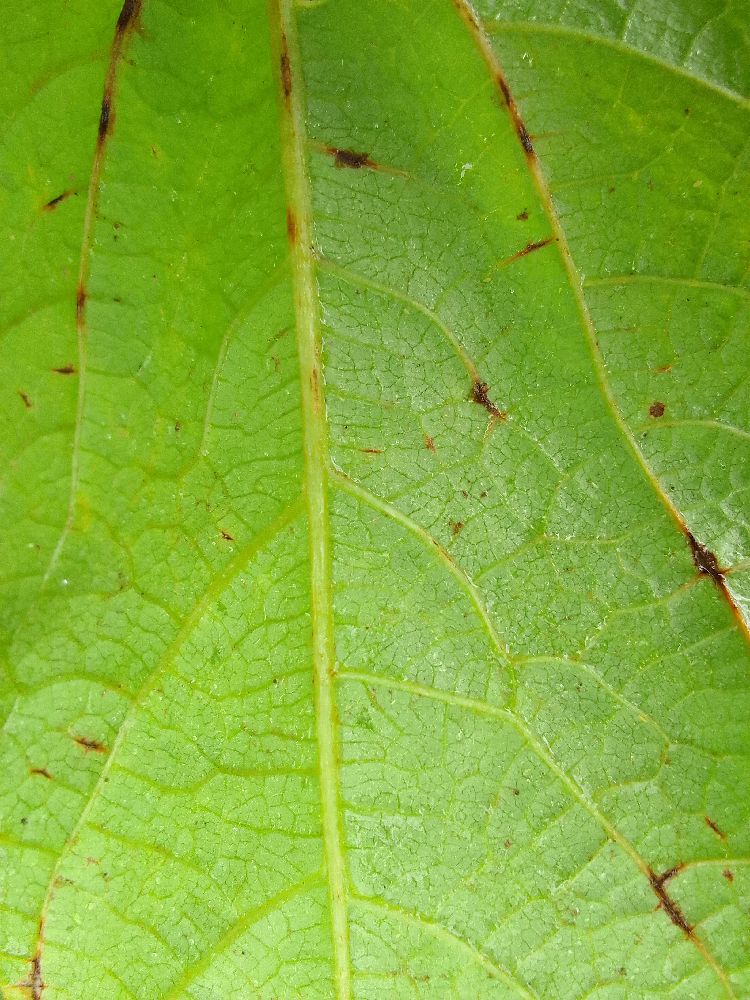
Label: anthracnose